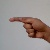
The image shows a hand gesture representing the letter 'G' in Indian Sign Language.